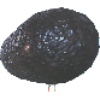
Label: Avocado ripe 1